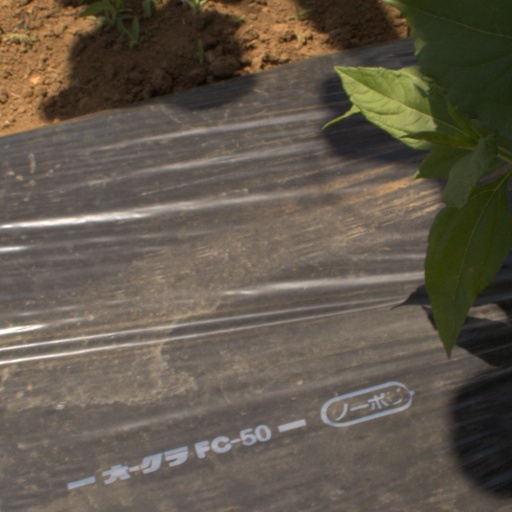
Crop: Jerusalem artichoke